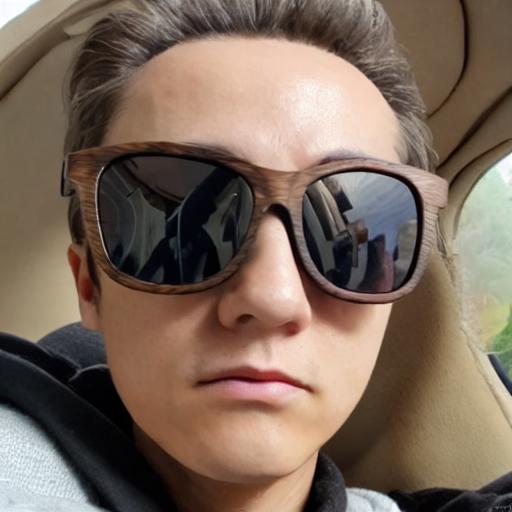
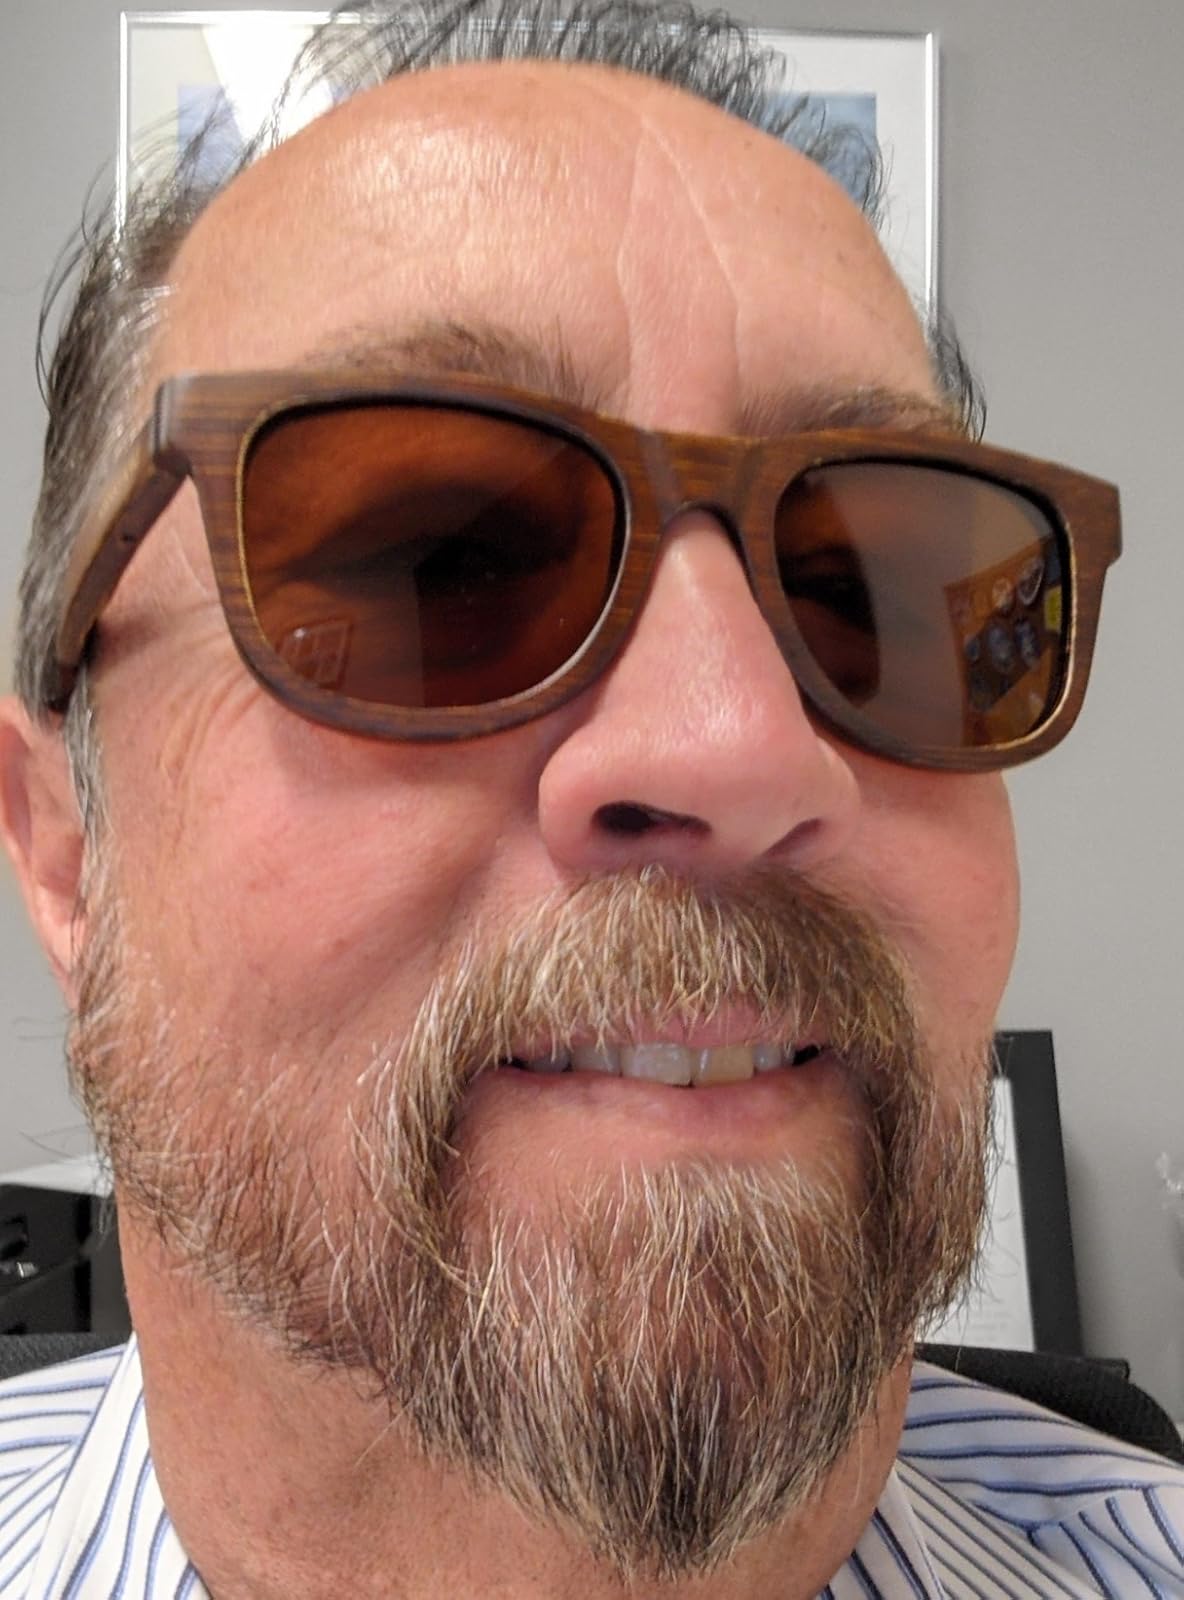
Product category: accessories_sunglasses
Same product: no